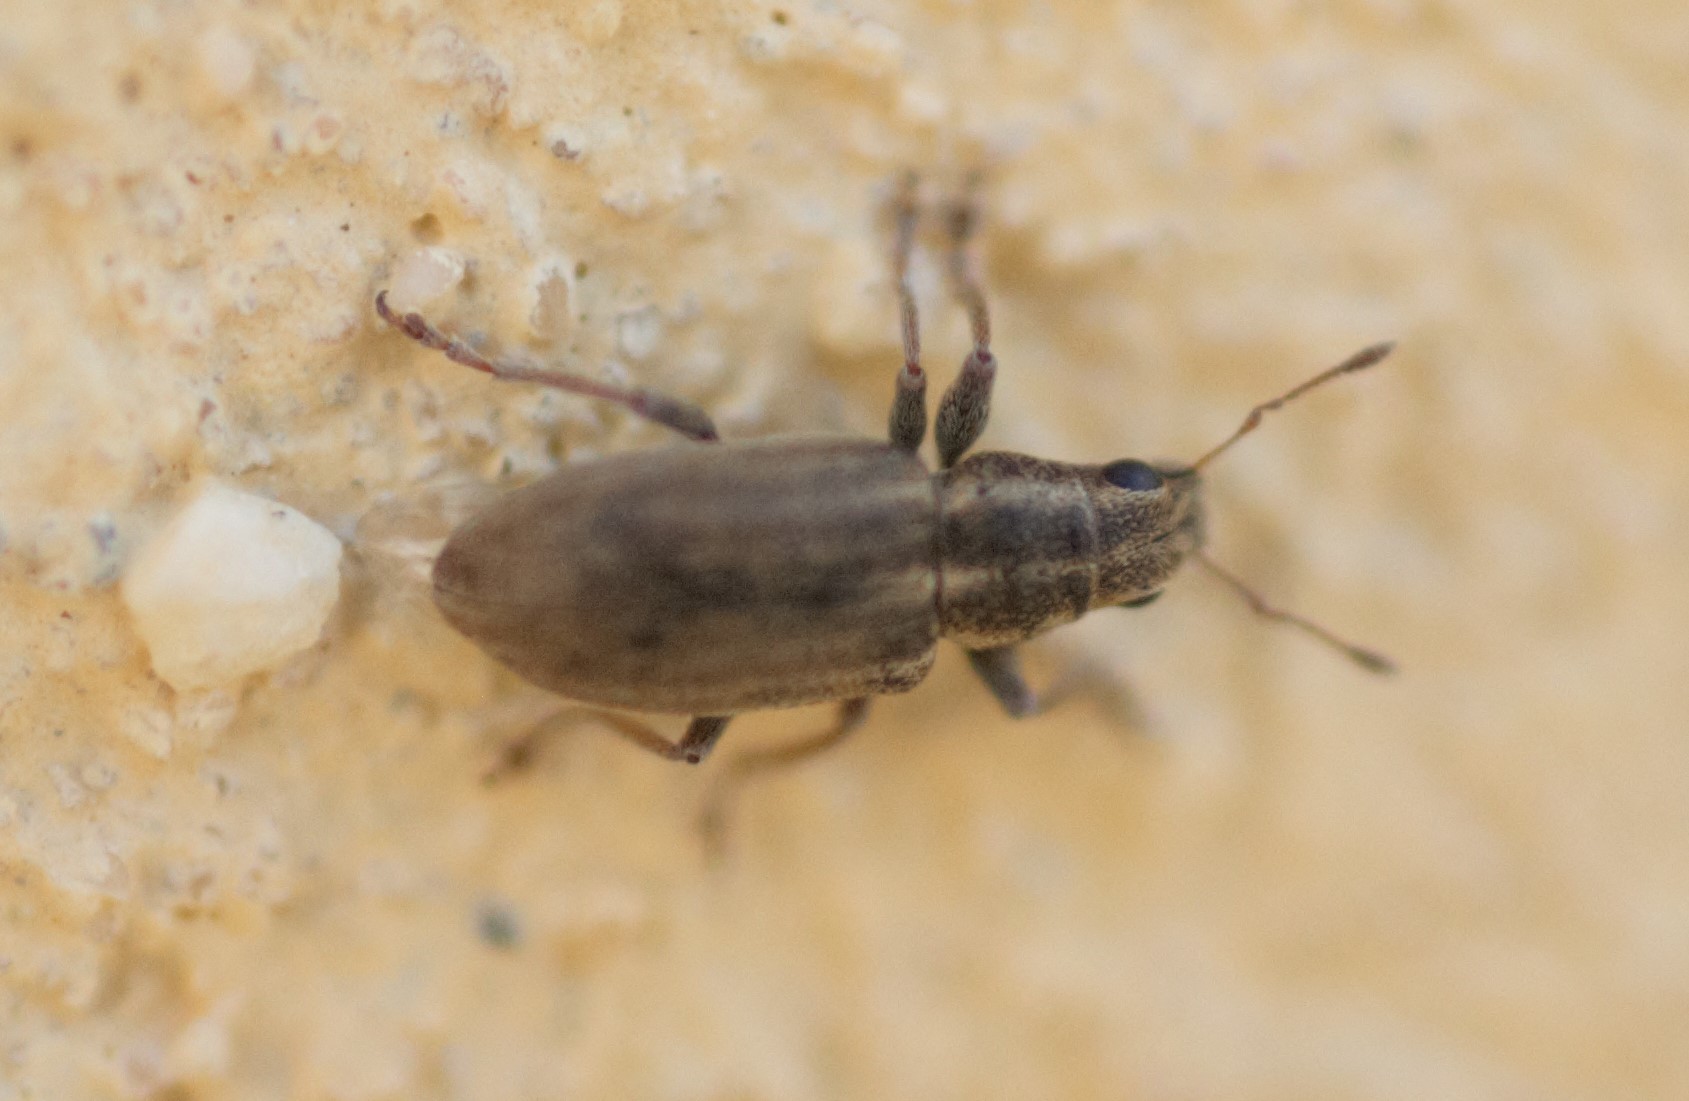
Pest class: pea_leaf_weevil